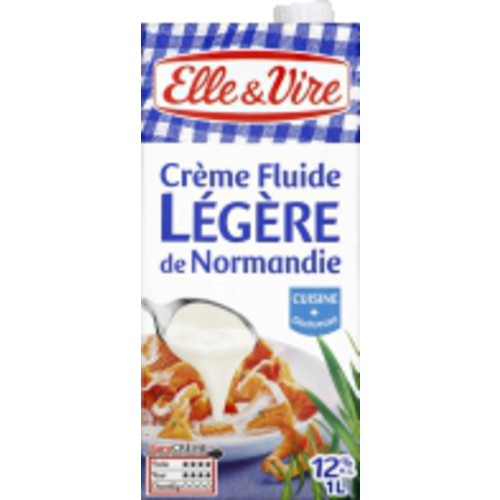
Waste category: cardboard